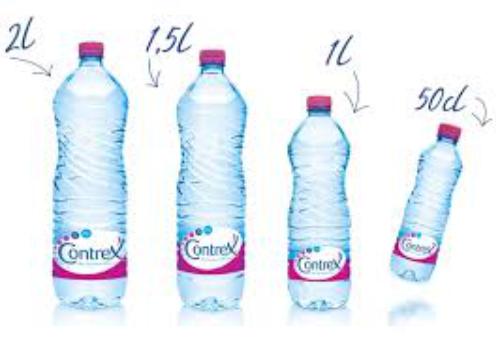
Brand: contrex
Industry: Food